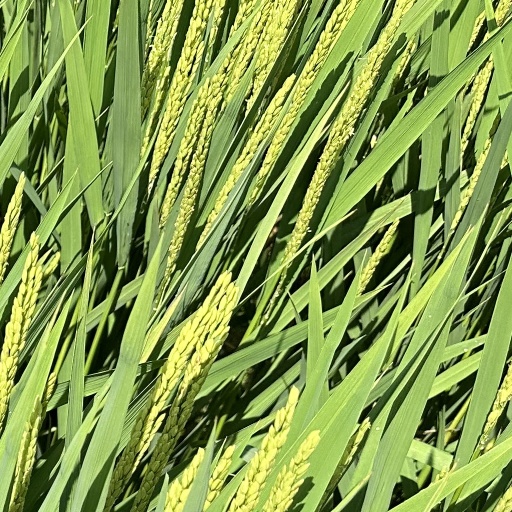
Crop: rice